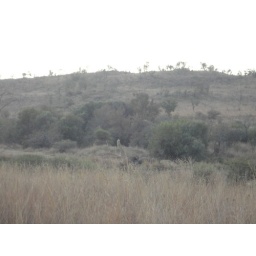
Lion on hill above elephant they killed